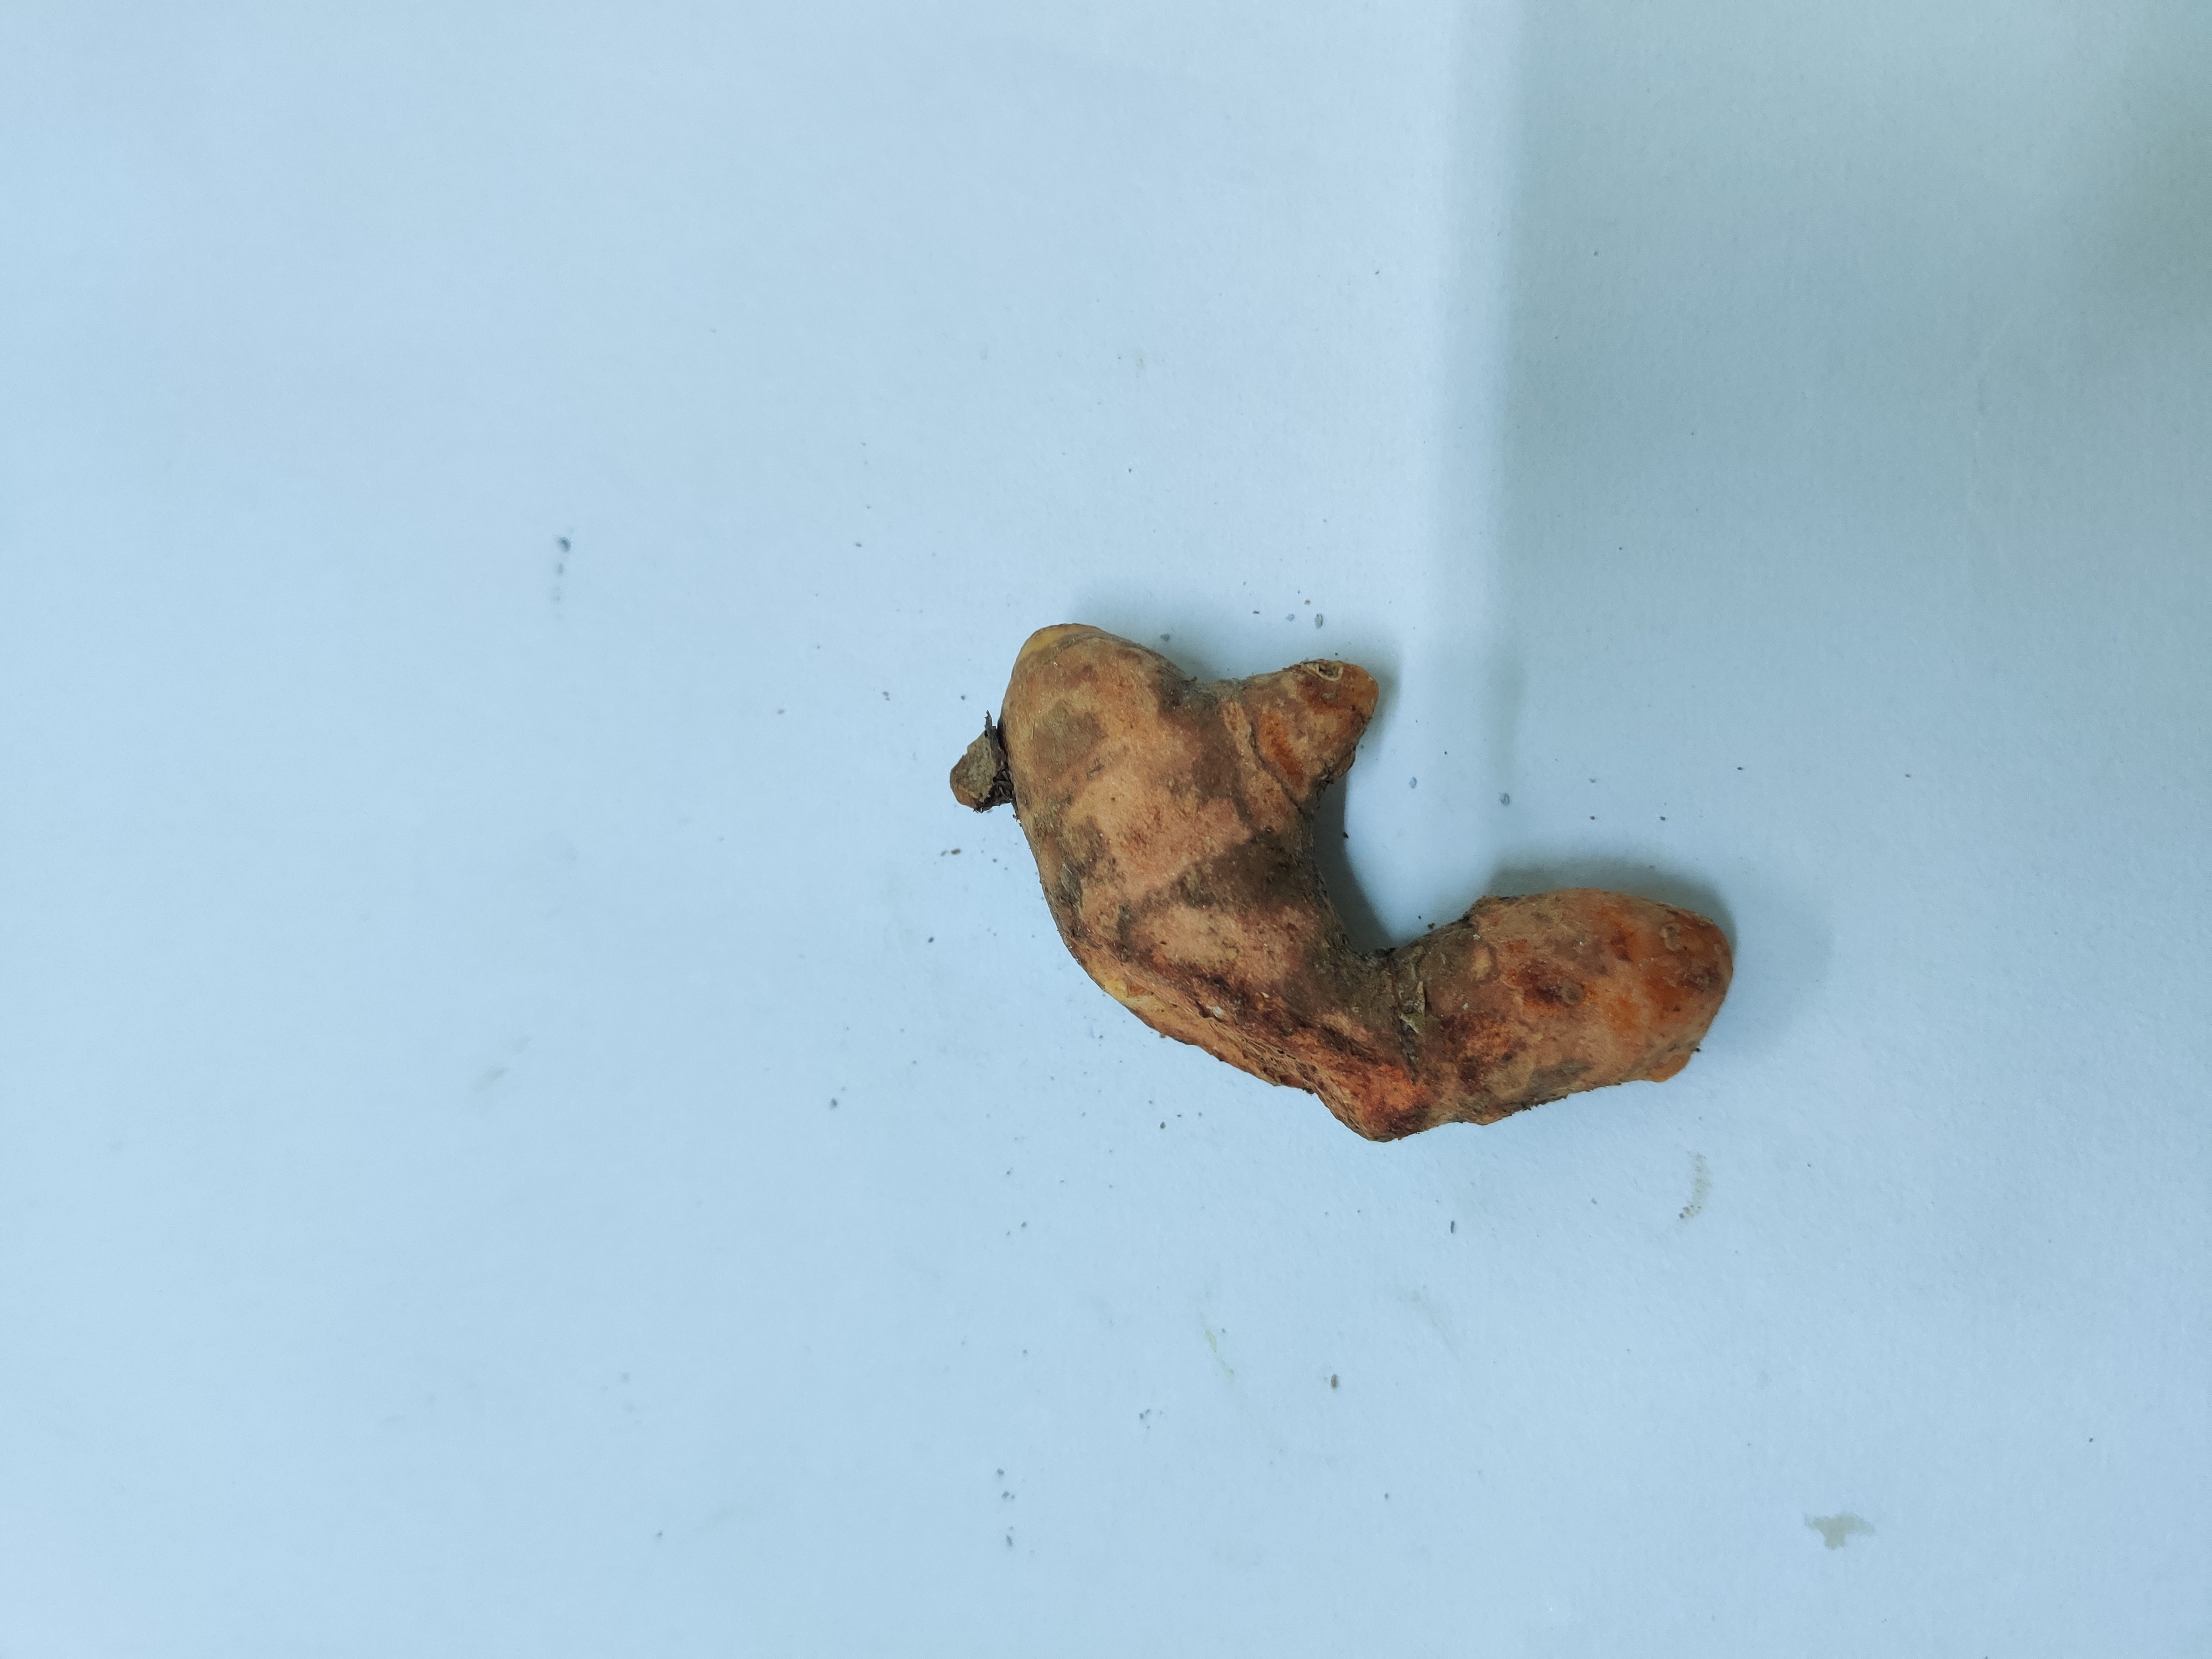
Crop: Turmeric
Condition: Damaged